Roadside memorial

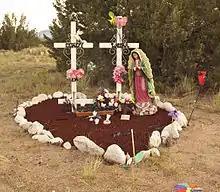
Descanso near Rio Rancho, New Mexico

The spread of spontaneous roadside memorials to mark the site of fatal traffic accidents in the United States is a relatively new phenomenon. There is a gravestone-style memorial in Ellington, Connecticut marking a child's death in 1812. A typical memorial includes a cross (usually wooden), flowers, hand-painted signs, and, in the case of a child's death, stuffed animals.